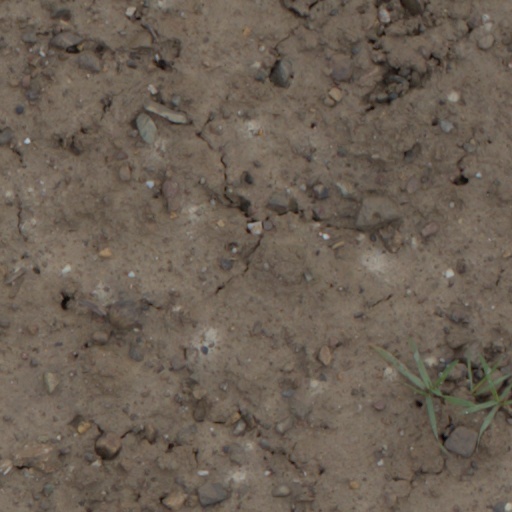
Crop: wheat